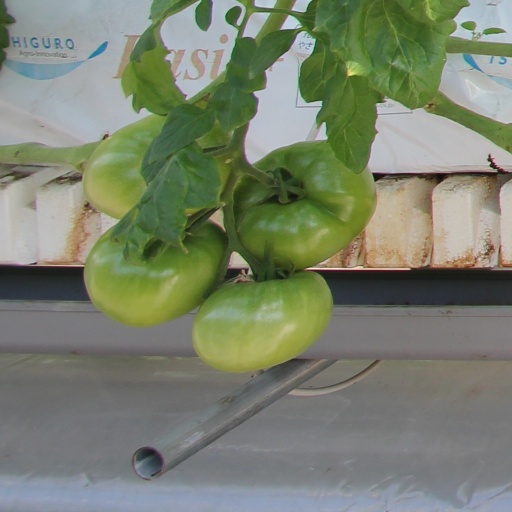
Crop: tomato